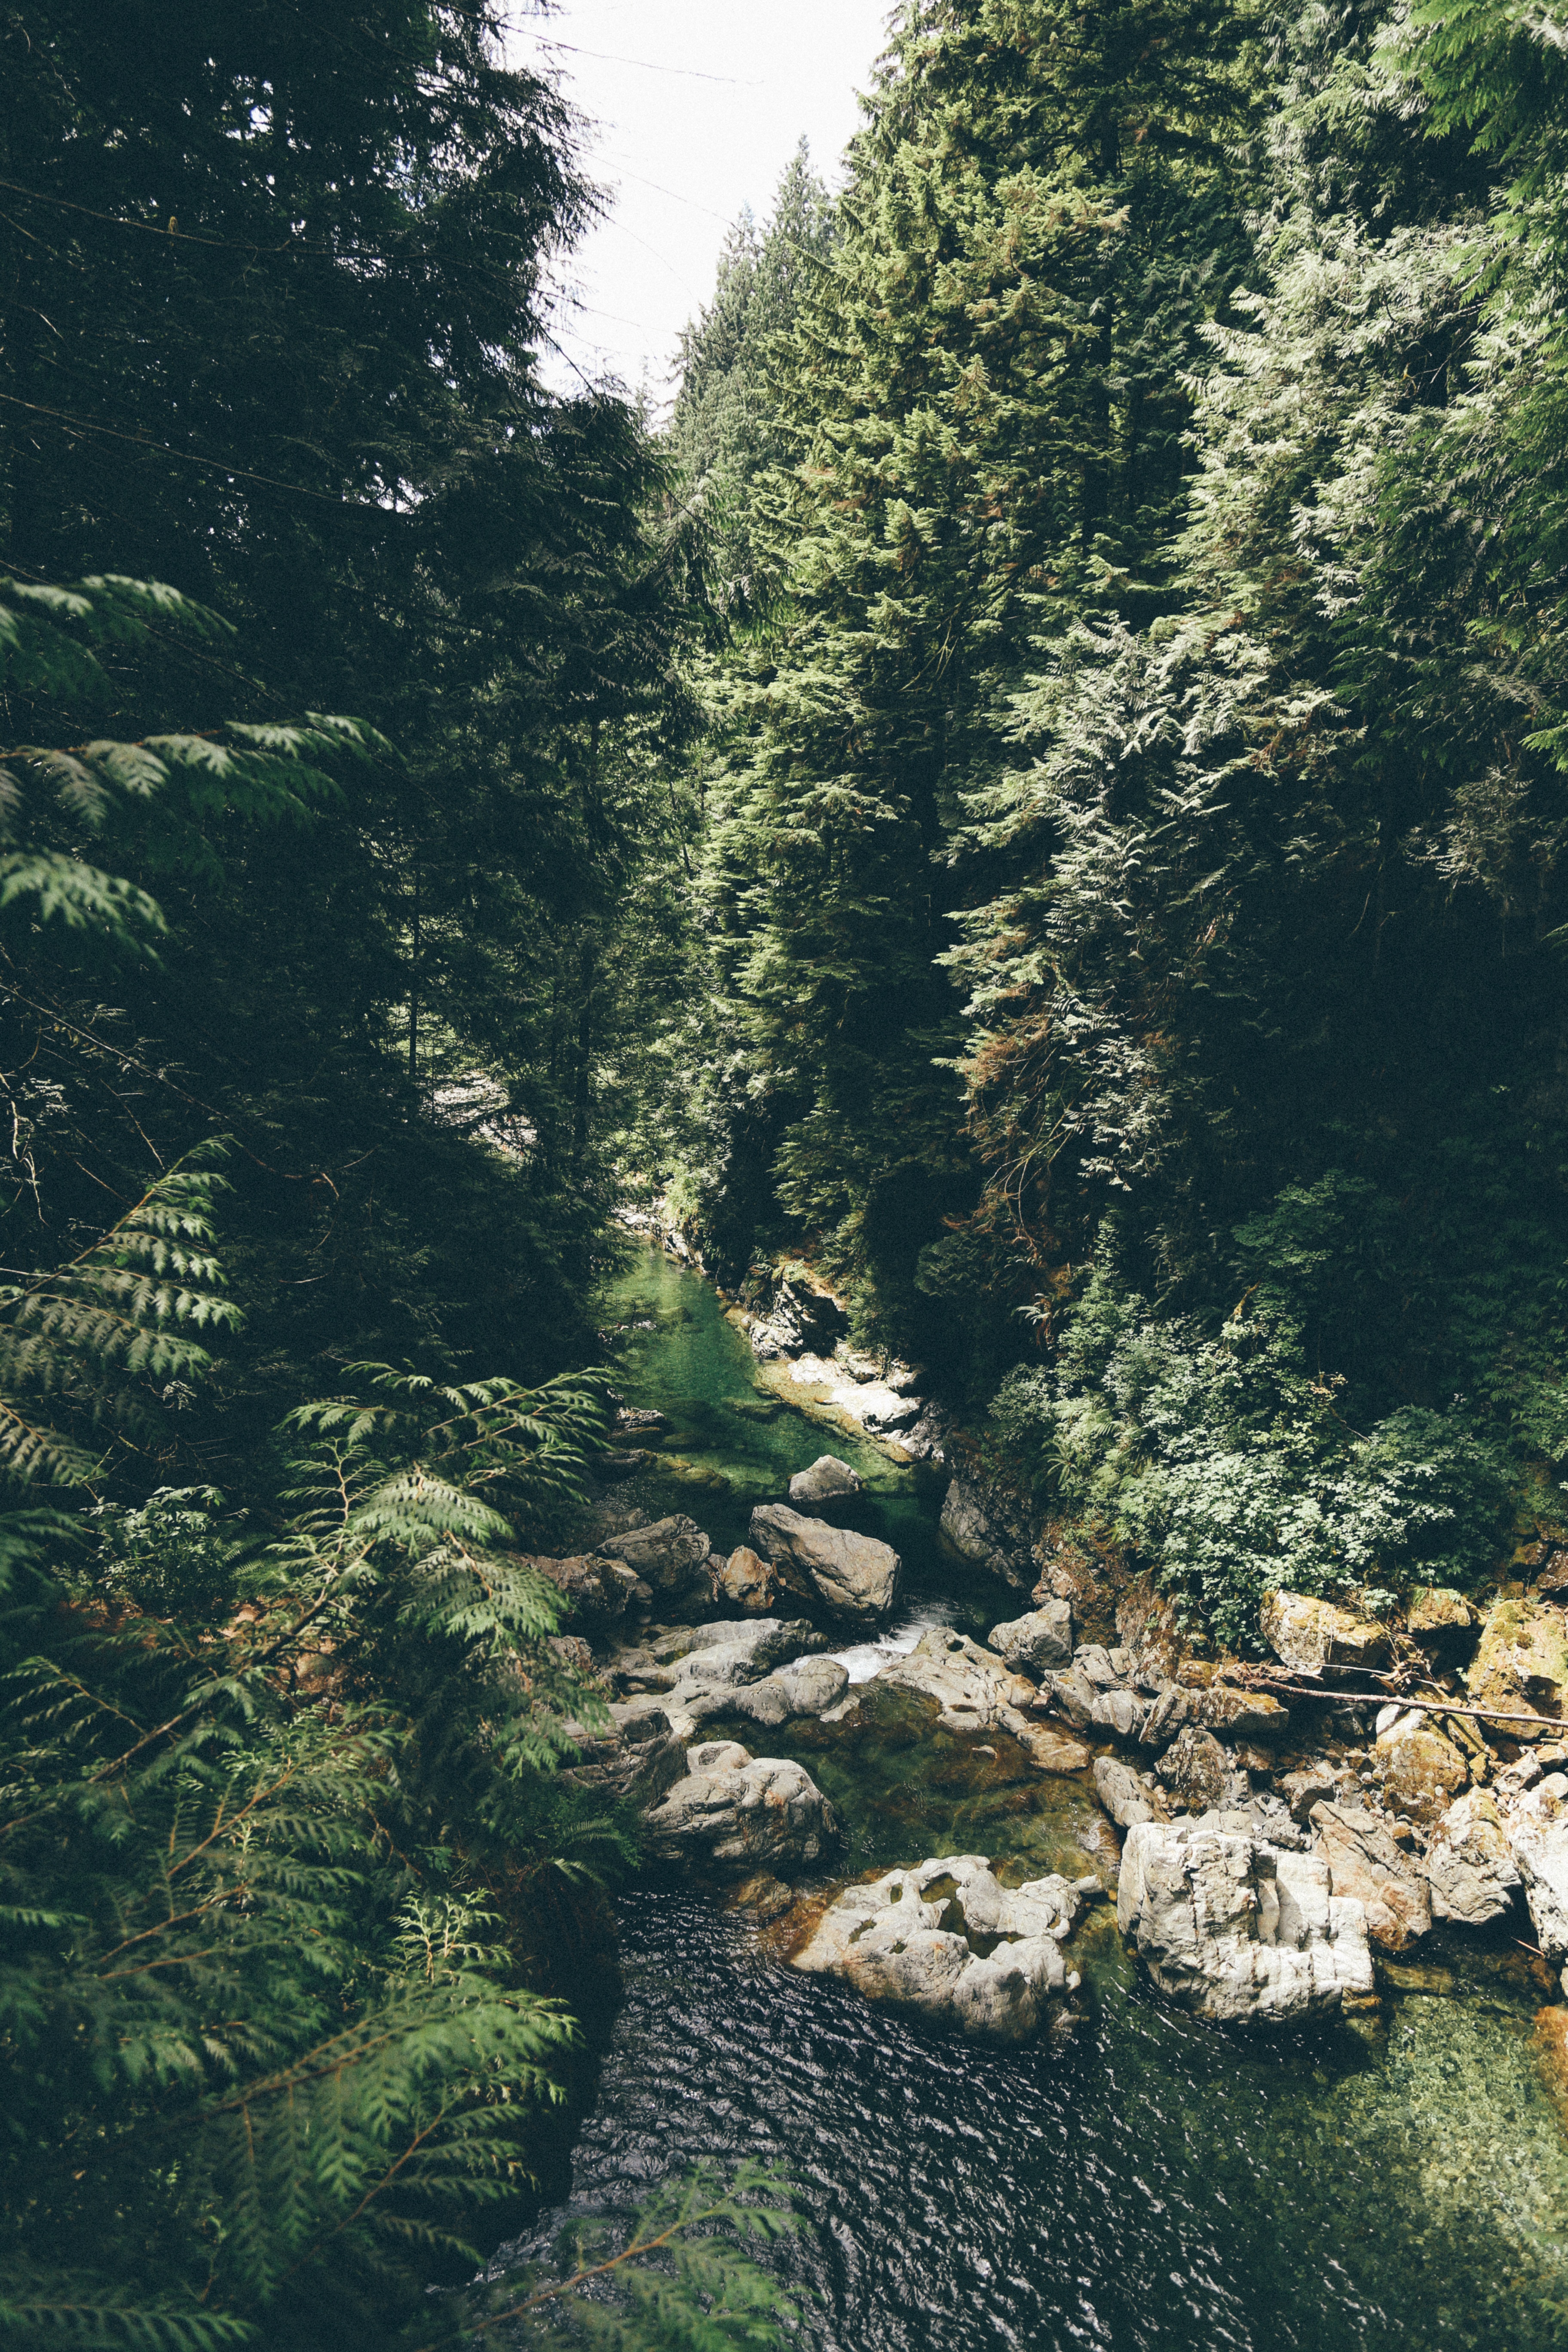
landscape, tree, nature, forest, rock, wilderness, mountain, plant, leaf, hill, lake, river, cliff, stream, green, jungle, terrain, ridge, vegetation, rainforest, woodland, habitat, ecosystem, natural environment, woody plant, mountainous landforms